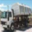
Label: truck